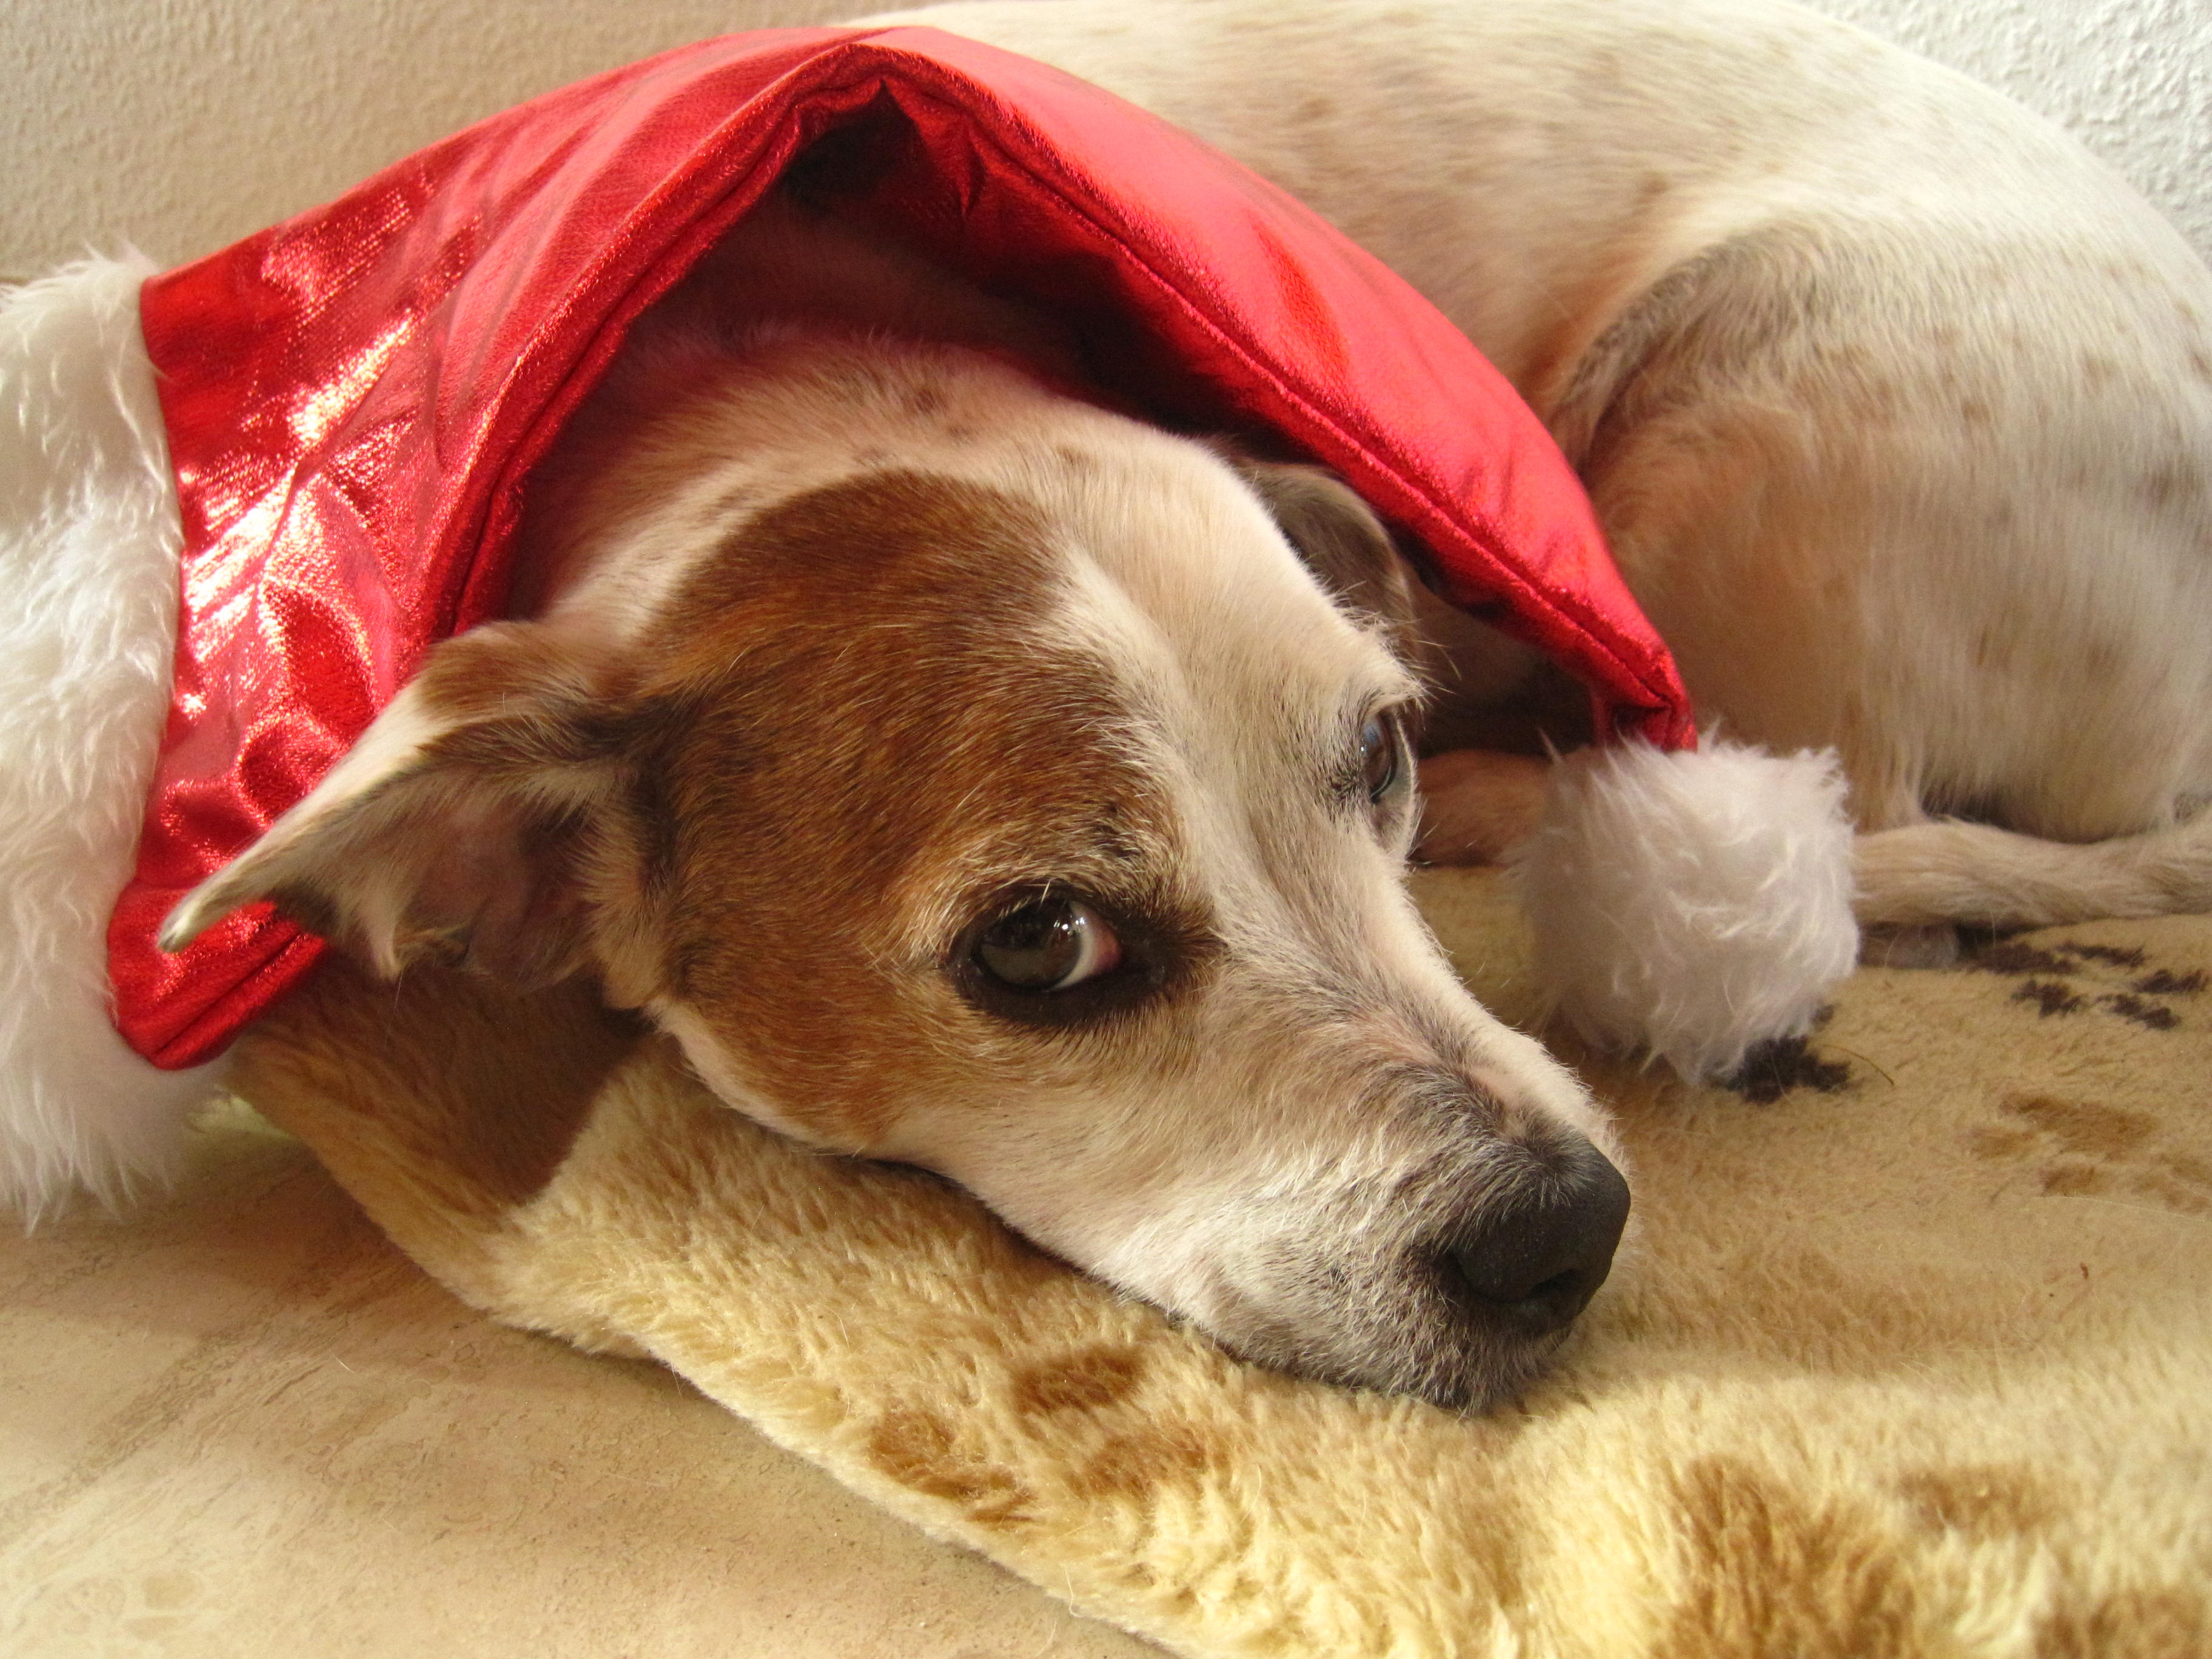
puppy, dog, animal, red, mammal, christmas, christmas time, santa hat, vertebrate, red hat, nicholas, dog breed, animal photo, jack russel terrier, small dog, street dog, dog like mammal, dog crossbreeds, dog with santa hat